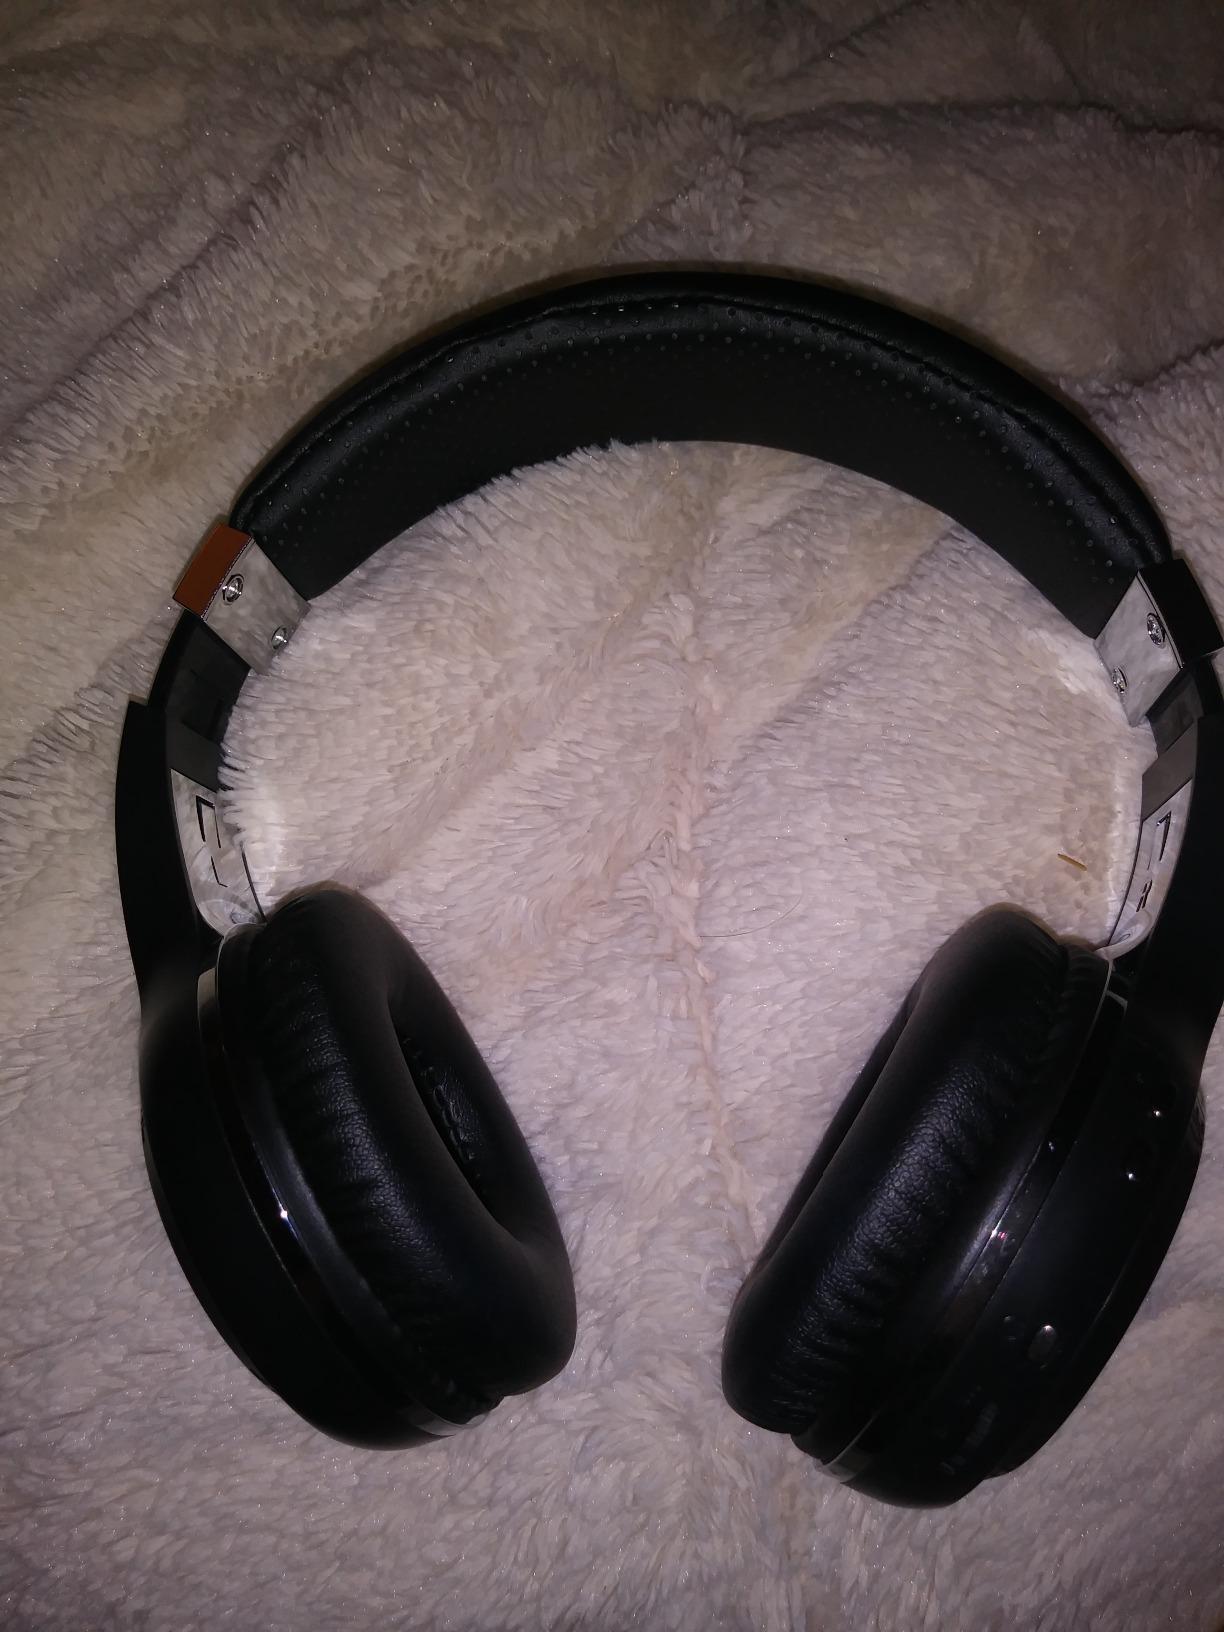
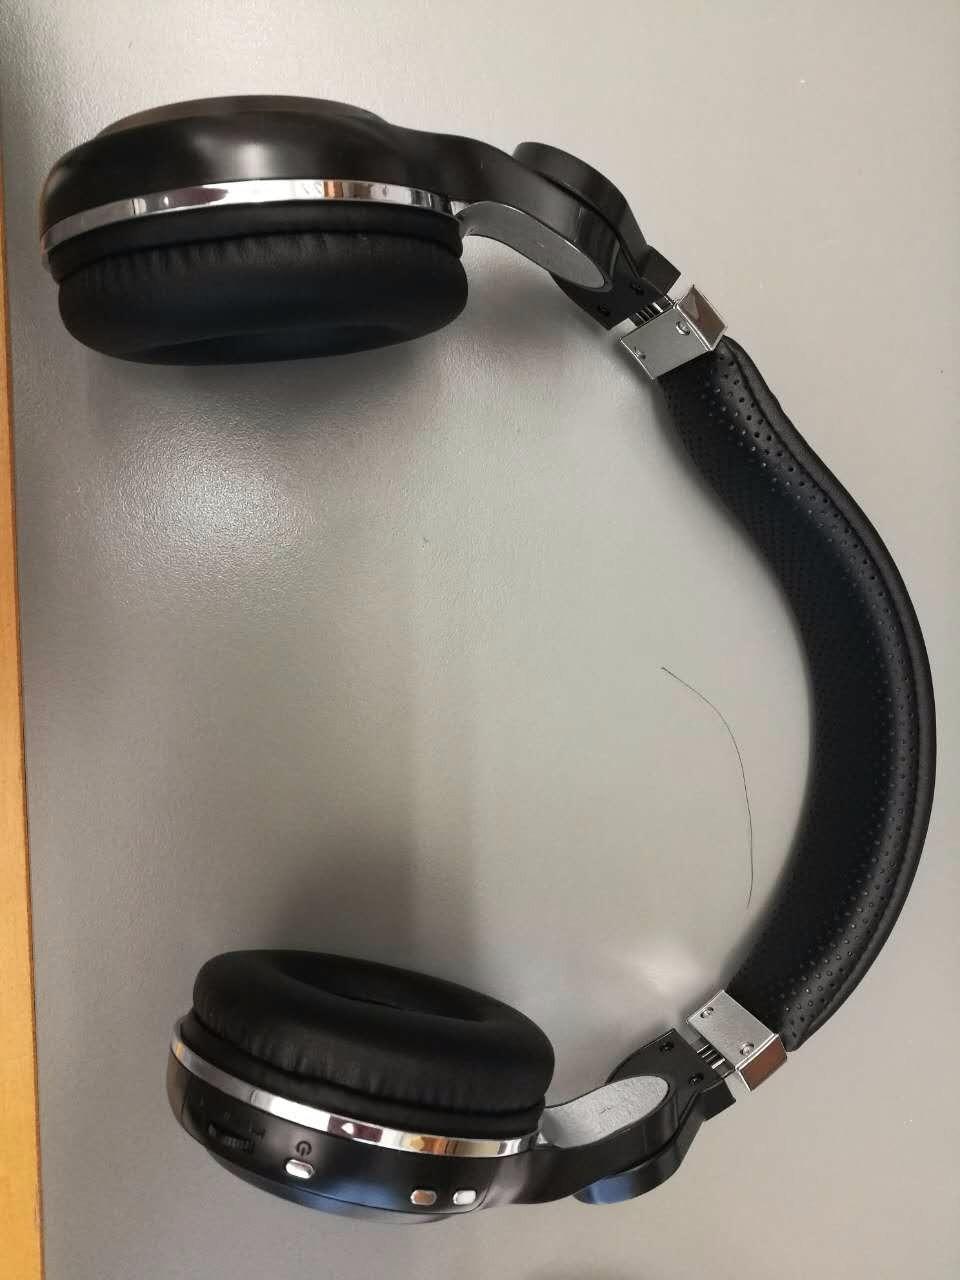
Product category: headphones
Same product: no